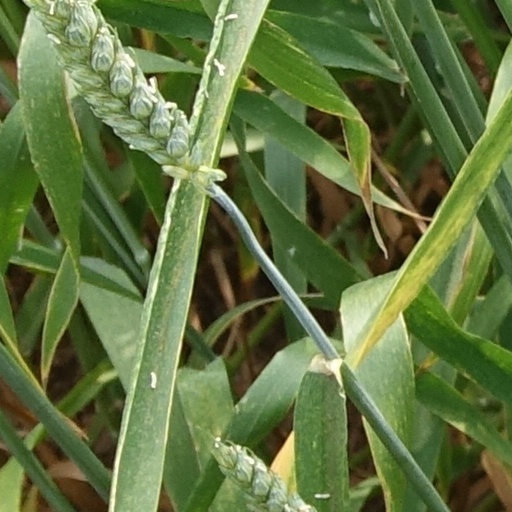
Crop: wheat